Tiền

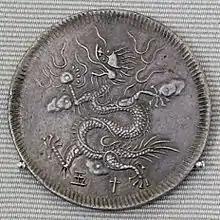
A silver "Phi Long" coin of 1 "tiền" issued under the Minh Mạng Emperor in 1833.

The term tiền (chữ Hán: ) is used to refer to various currency-related concepts used in Vietnamese history. The name is a cognate with the Chinese "qián" (錢), a unit of weight called "mace" in English. It can refer to a unit of weight used in precious metal coinages as well as the number of cash coins in a string. The name was also used for different awards, both Chinese-style and Western-style awards given in Vietnam throughout different times of its history.